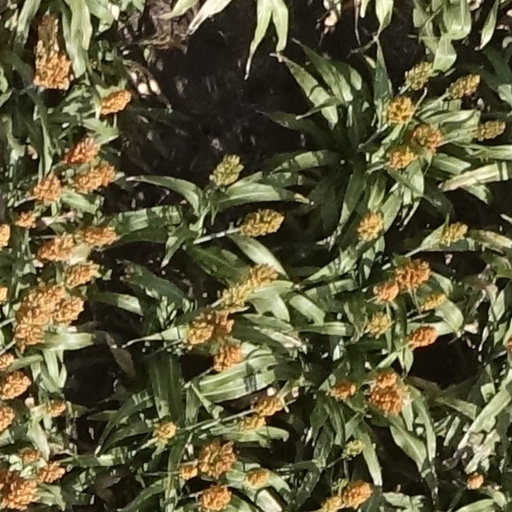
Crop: sorghum